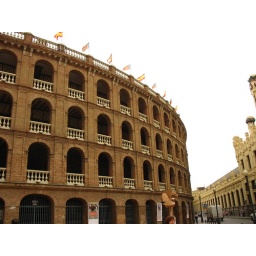
Bullring in Valencia, next door to the train station.